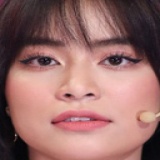
ca sĩ Hoàng Thùy Linh